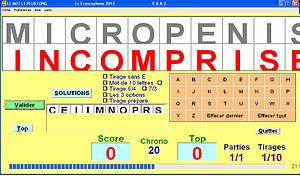
Des Chiffres et des Lettres est un jeu télévisé français diffusé sur France 3 du lundi au vendredi à 16 h 10.